MV Columbus

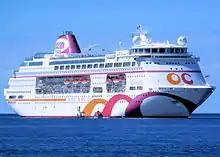
"Ocean Village" in Dominica, Caribbean in December 2008

"Ocean Village" was the only ship in the Ocean Village fleet after 2009, a former brand of Carnival UK. It was aimed at mature cruisers who prefer casual informal cruising. The ship was sailing from Bridgetown, Barbados in the winter and from Palma de Mallorca, Spain in the summer.